Jerramiah Healy

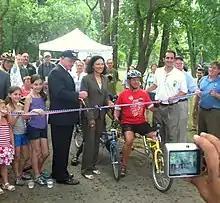
Inaugurating a segment of East Coast Greenway in Lincoln Park

The sudden death of Mayor Glenn Cunningham in May 2004 triggered a special election. Among the eleven candidates, Jerramiah Healy won Cunningham's unexpired term with 17,401 votes (27.8%) out of 62,641 cast. Other than the unusually high number of candidates, the election was notable for the rabidly negative nature of the campaign. The attacks included the distribution of a photo taken of Jerramiah Healy on his porch in Jersey City, passed out and naked.